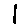
Label: 1